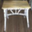
Label: table